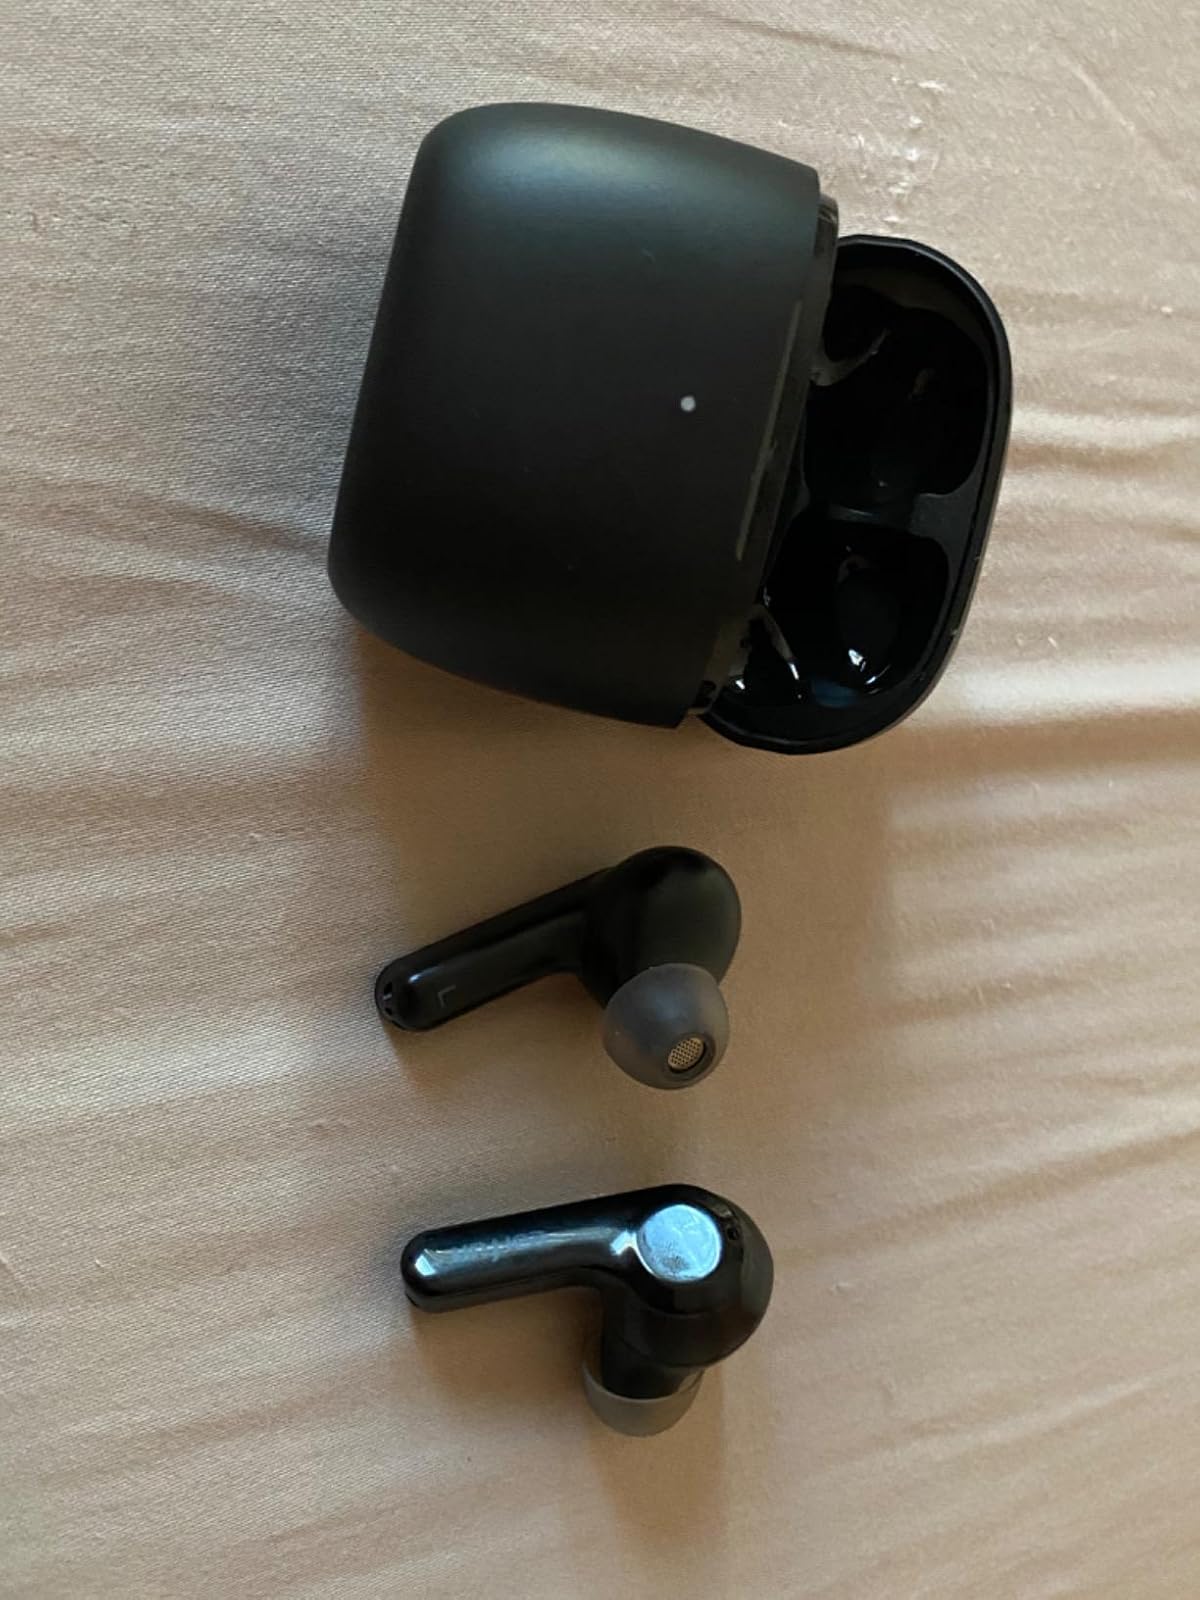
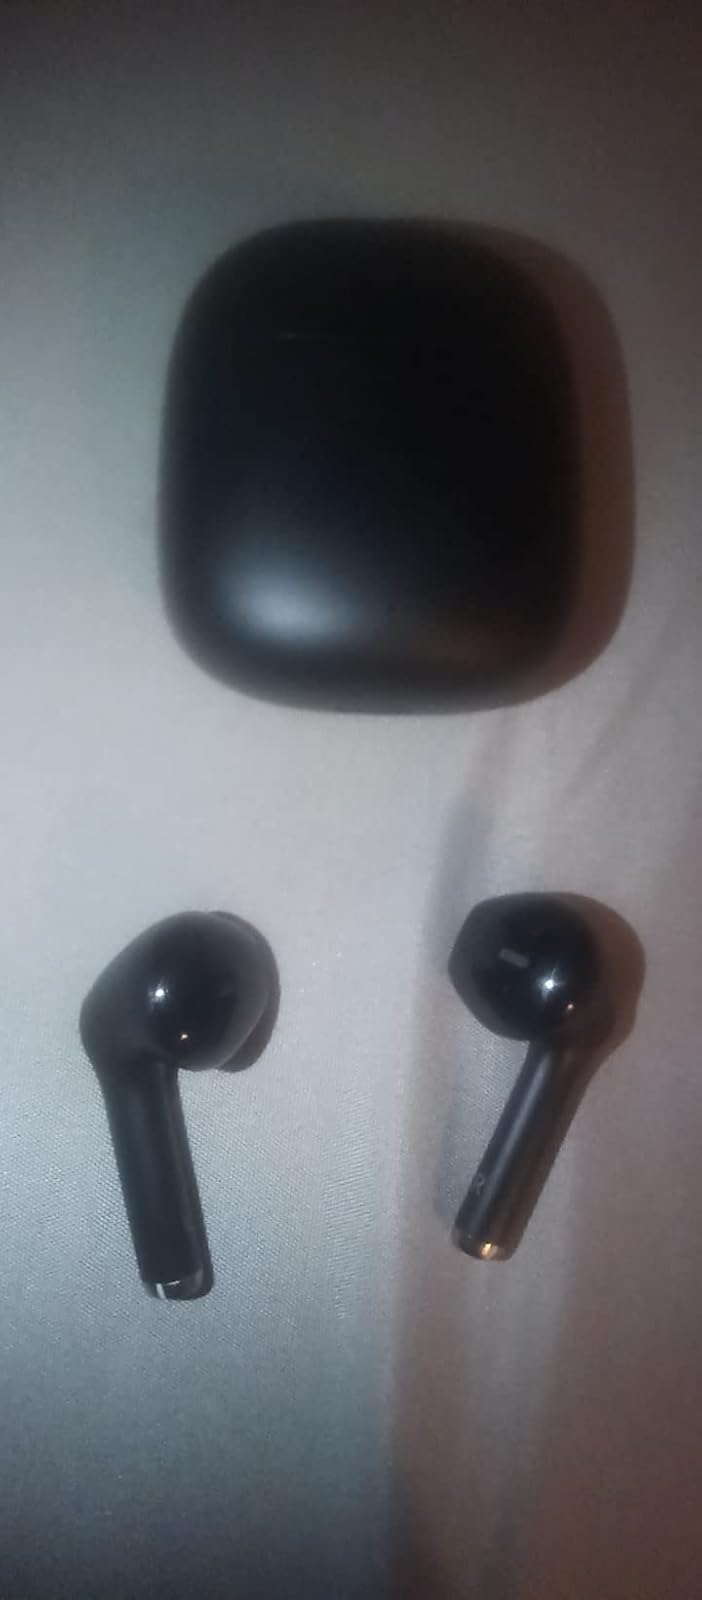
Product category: earbuds
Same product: no